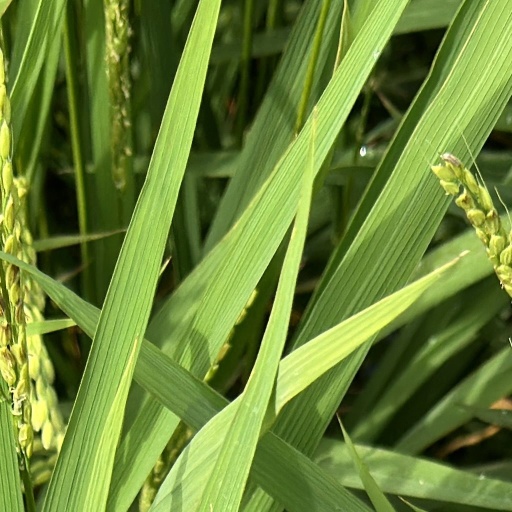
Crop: rice